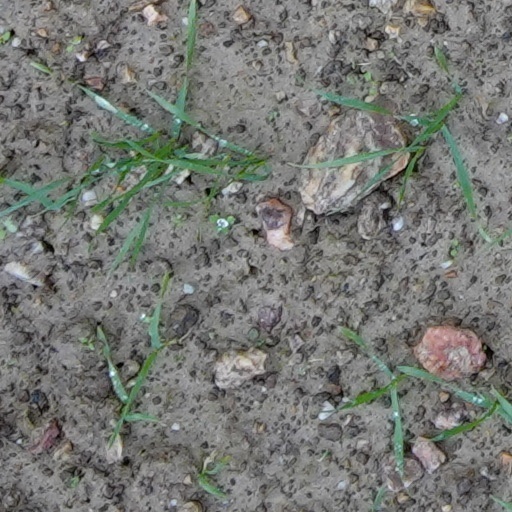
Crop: wheat